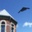
Label: airplane